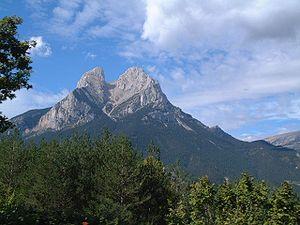
Le Parc naturel de Cadi-Moixero est le plus grand parc naturel de Catalogne, en Espagne, et se situe dans le sud-est de la chaîne des Pyrénées.